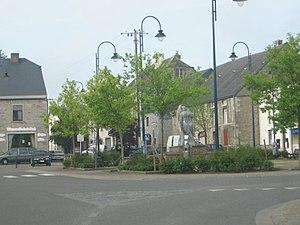
Wellin est une commune francophone de Belgique située en Région wallonne dans la province de Luxembourg, ainsi qu’une localité où siège son administration.